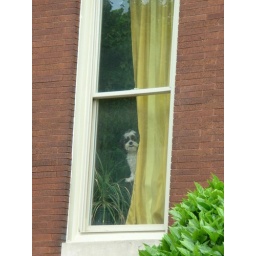
funny dog in a window